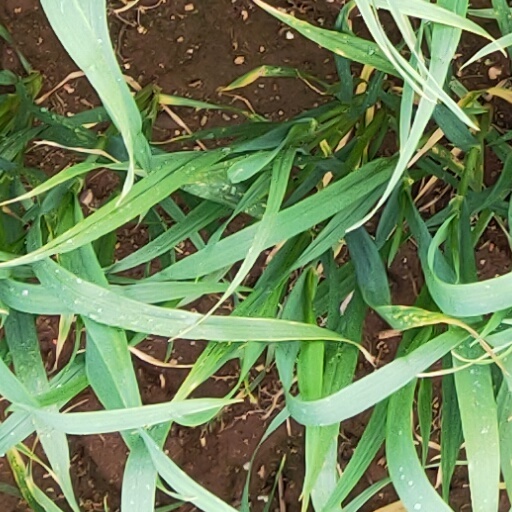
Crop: wheat